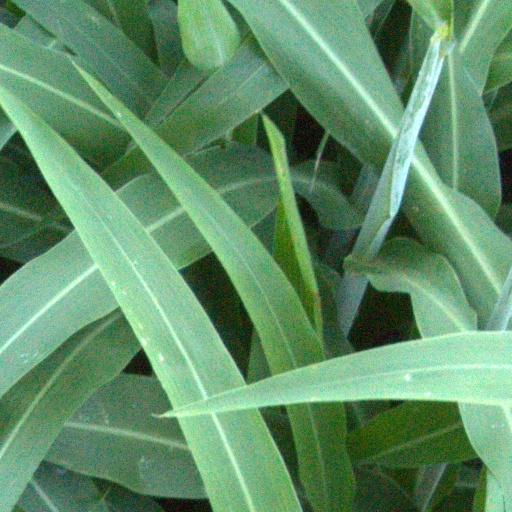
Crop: sorghum